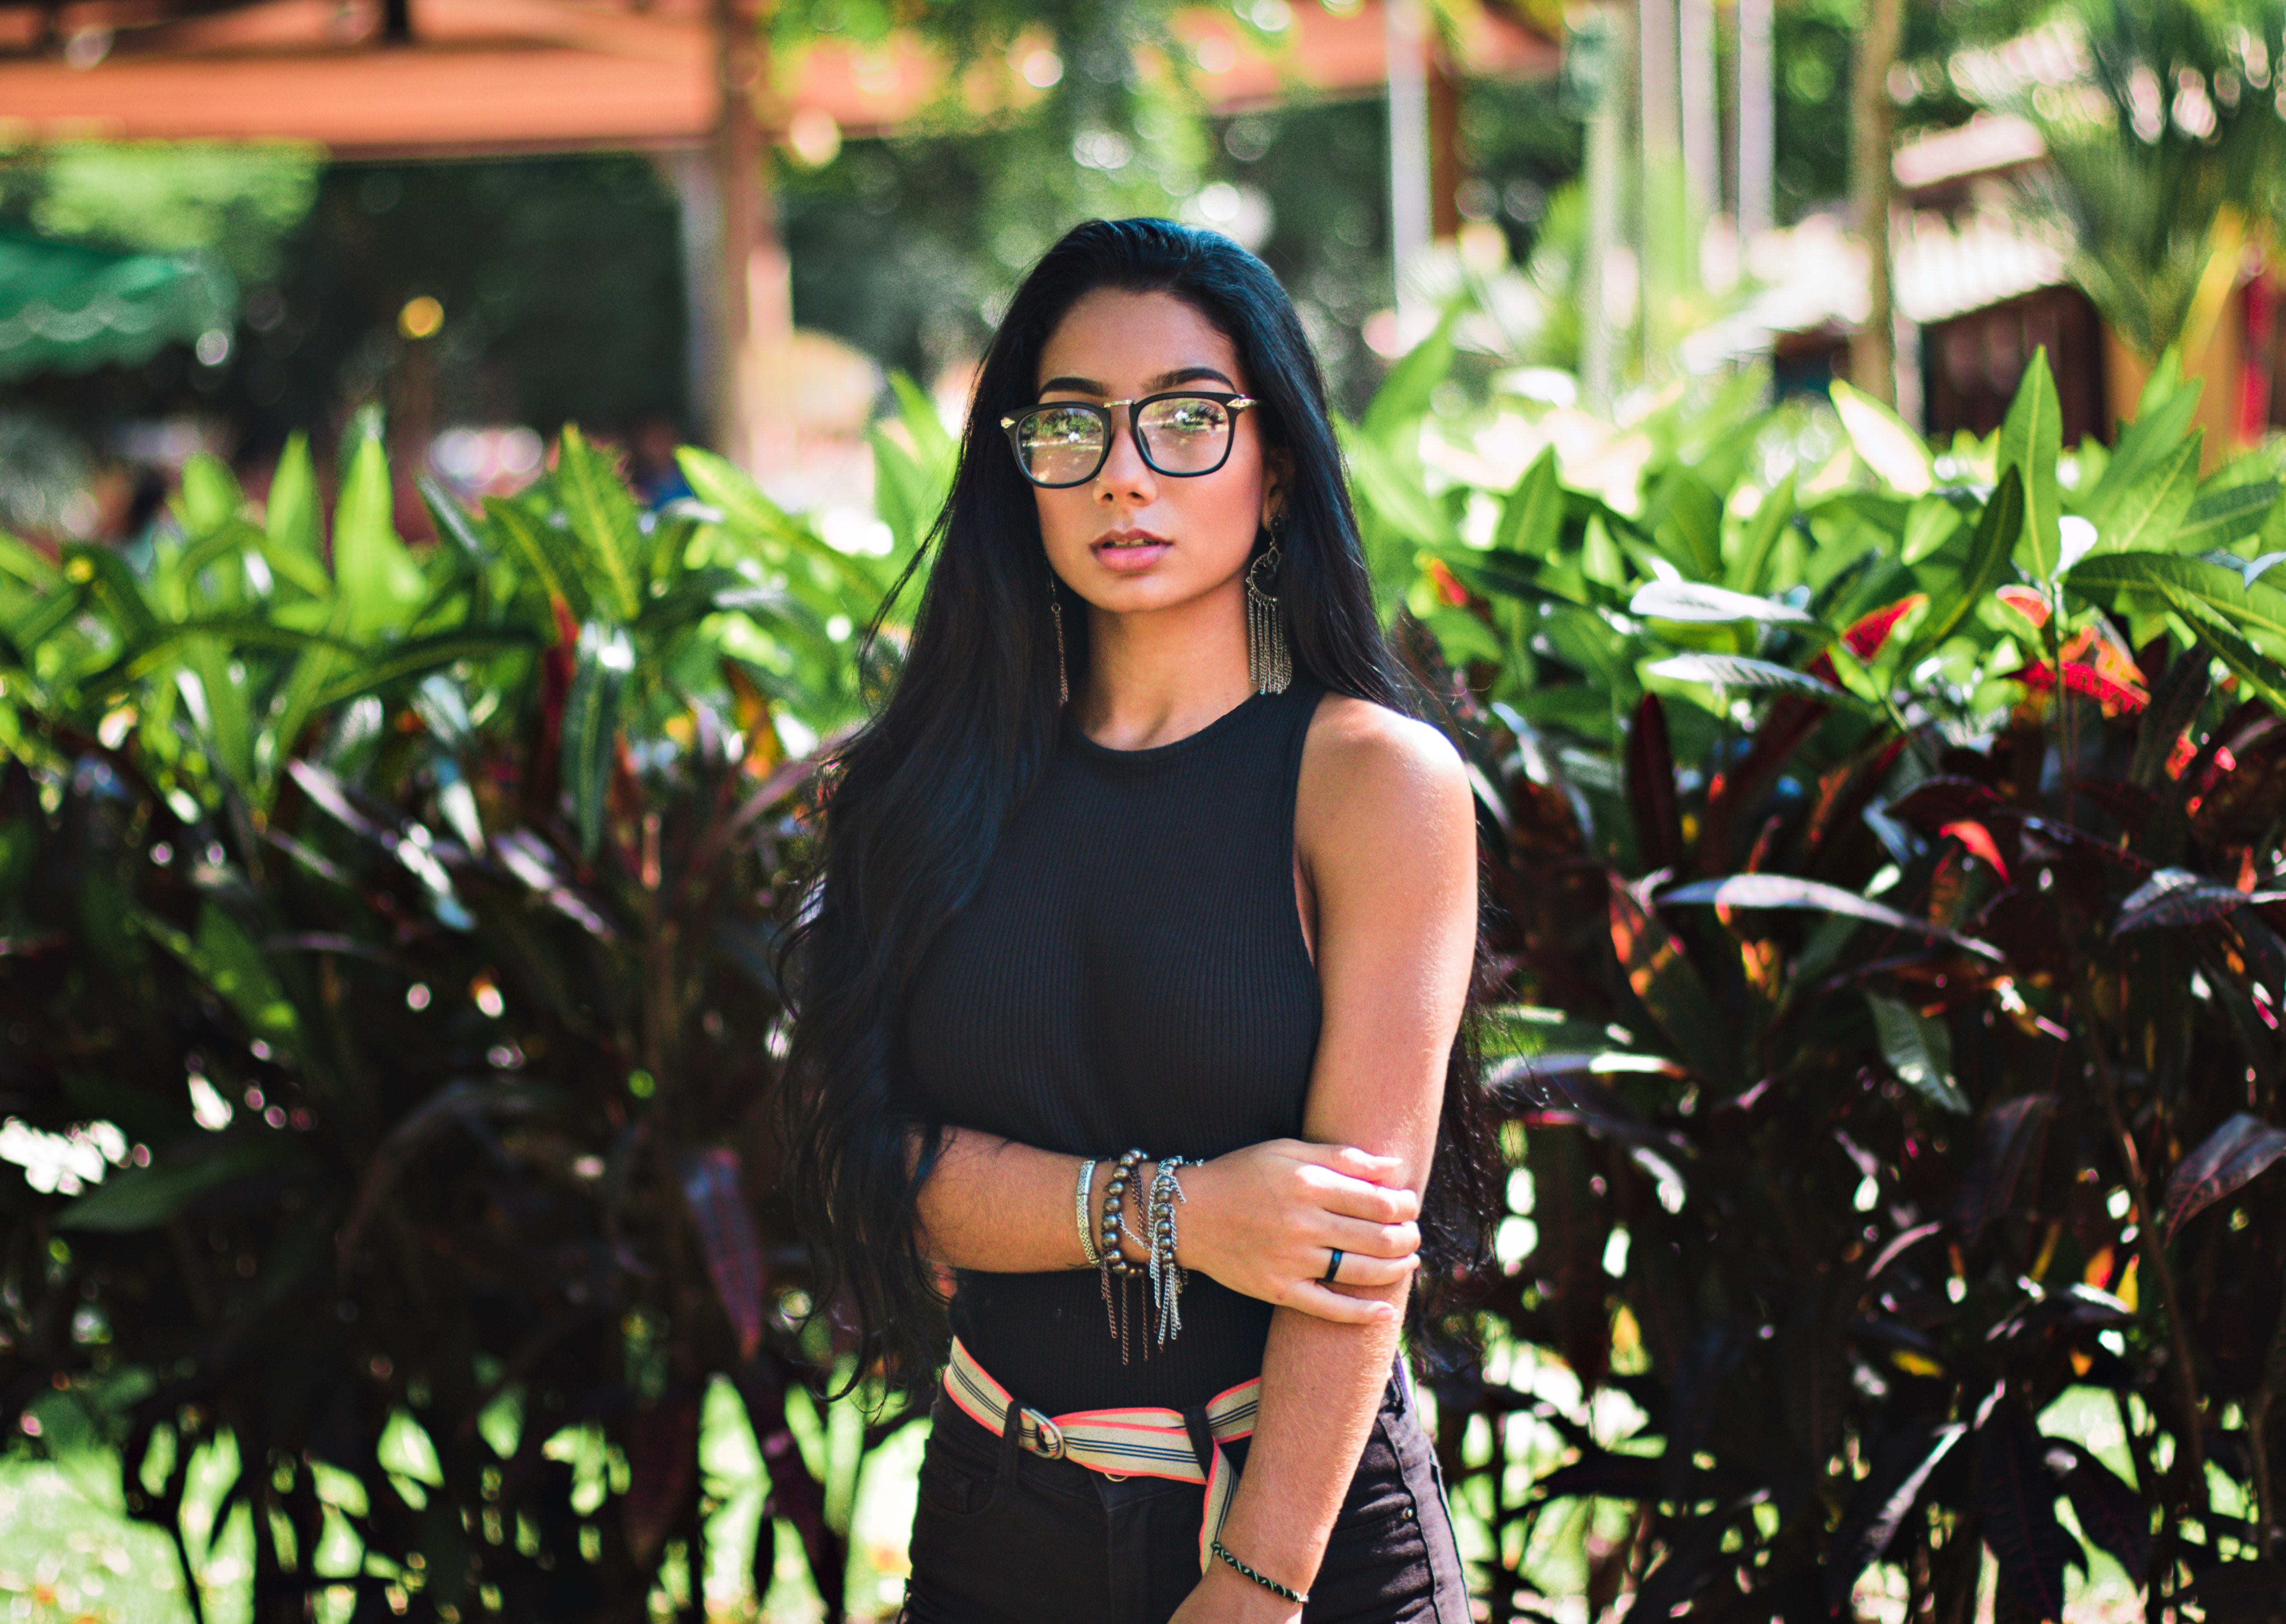
black, eyewear, photograph, beauty, glasses, shoulder, black hair, street fashion, fashion, botany, tree, leaf, sunglasses, lip, photography, summer, photo shoot, model, dress, plant, little black dress, smile, long hair, vision care, leisure, shorts, vacation, fashion accessory, crop top, brown hair, garden, style